Leh–Manali Highway

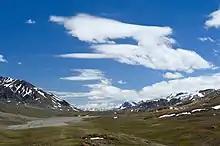
Baralacha La, , Lahaul

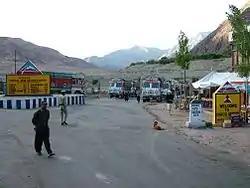
Upshi has a Customs and Excise taxation check post where vehicles are inspected.

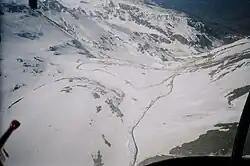
The Rohtang Pass becomes impassable during winter.

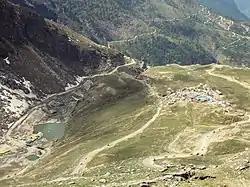
Dhabas (roadside eateries) near the Rohtang Pass

After the opening of the Atal Tunnel, the journey from Manali to Leh normally requires one overnight stay en route (Overnight accommodations are described below). Travel time is unpredictable since the weather and road conditions can change suddenly. However, it is now possible to cover the entire journey from Manali to Leh in 14–16 hours in a single day, if there are no road blockades and traffic jams en route.